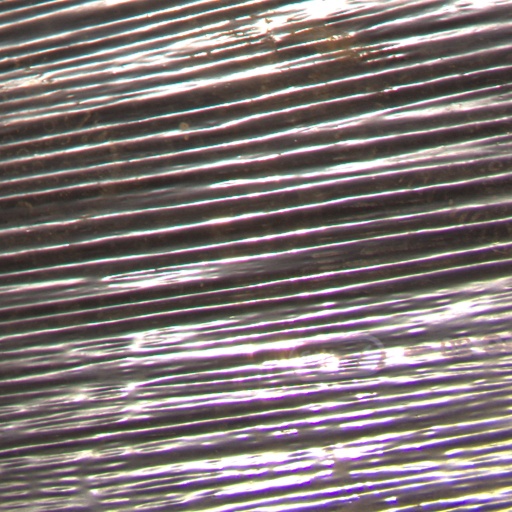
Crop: Jerusalem artichoke